Magic of Stella

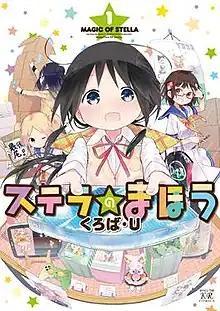
Cover of the first manga volume

is a Japanese 4-panel manga series by , serialized in Houbunsha's seinen manga magazine "Manga Time Kirara Max" from the October 2012 issue to February 2022 issue. It has been collected in ten "tankōbon" volumes as of December 2021. An anime television series adaptation by Silver Link aired in Japan between October and December 2016.